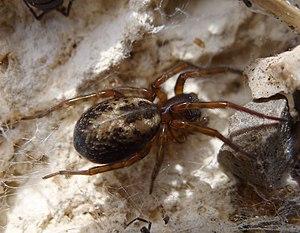
Amaurobius similis est une espèce d'araignées aranéomorphes de la famille des Amaurobiidae.